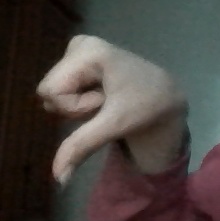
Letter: waw